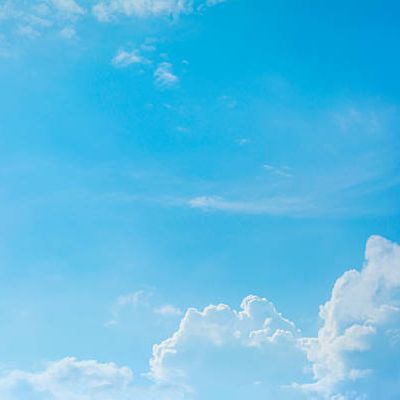
Cloud type: Cumulus (Cu)